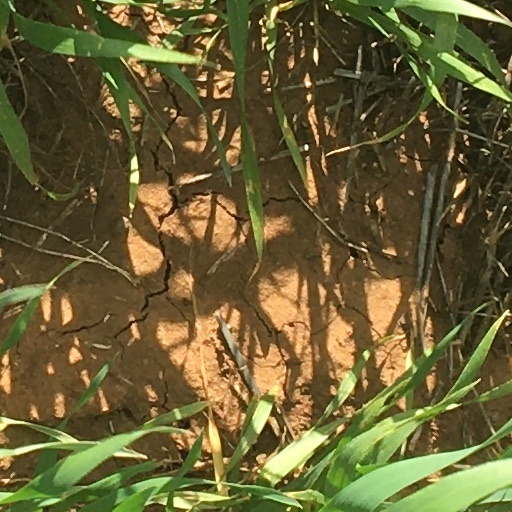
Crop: wheat